Concert etiquette

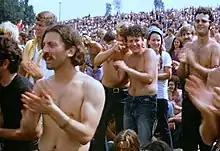
Part of the audience at Woodstock, observing concert etiquette which is suitable for an open-air rock concert

Concert etiquette refers to a set of social norms observed by those attending musical performances. These norms vary depending upon the type of music performance and can be stringent, with dress codes and conduct rules, or relaxed and informal. The rules or expectations for concert etiquette may be informally communicated by word-of-mouth by attendees or participants or they may be printed on tickets or signs.